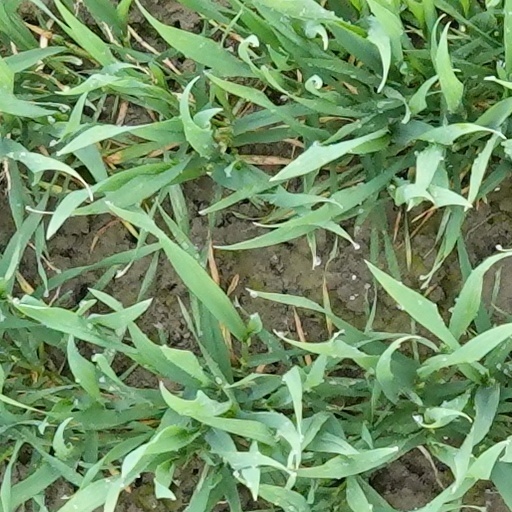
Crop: wheat